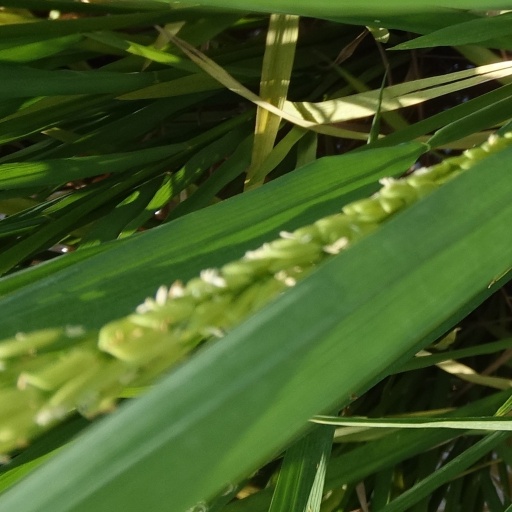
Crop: rice